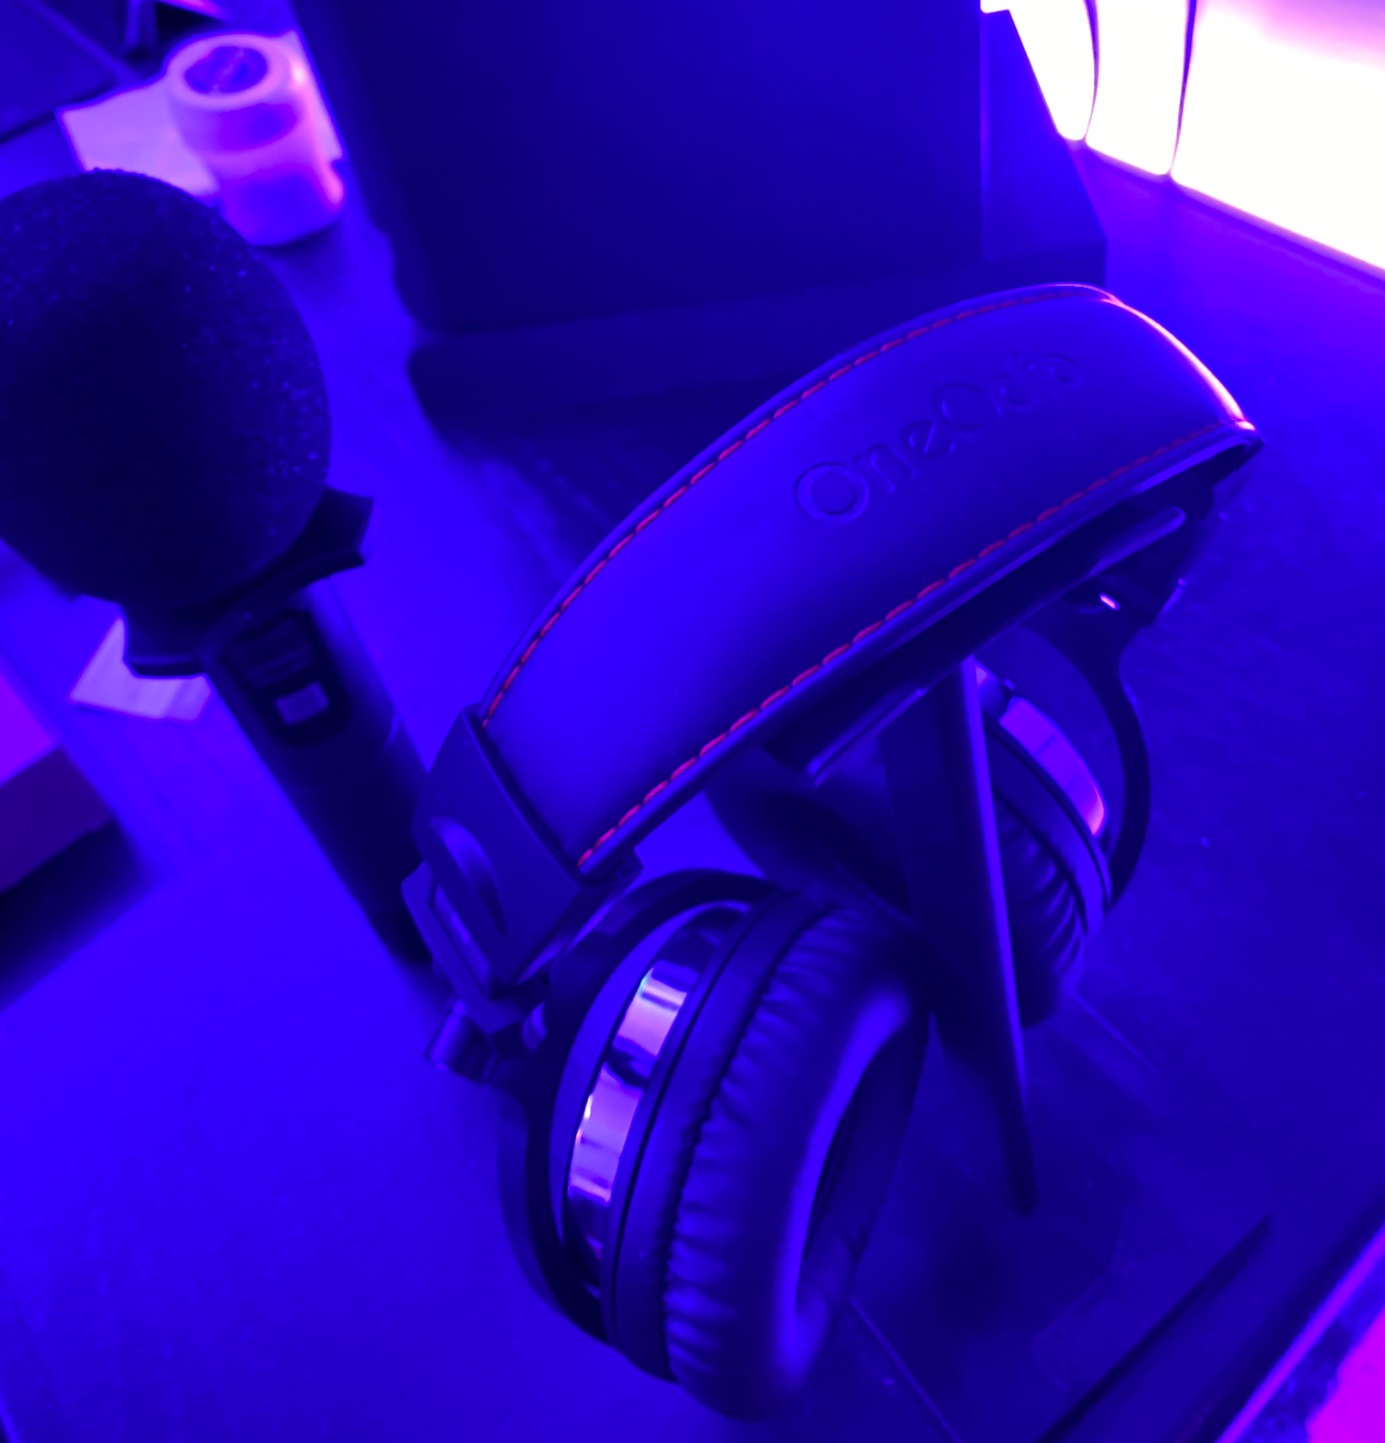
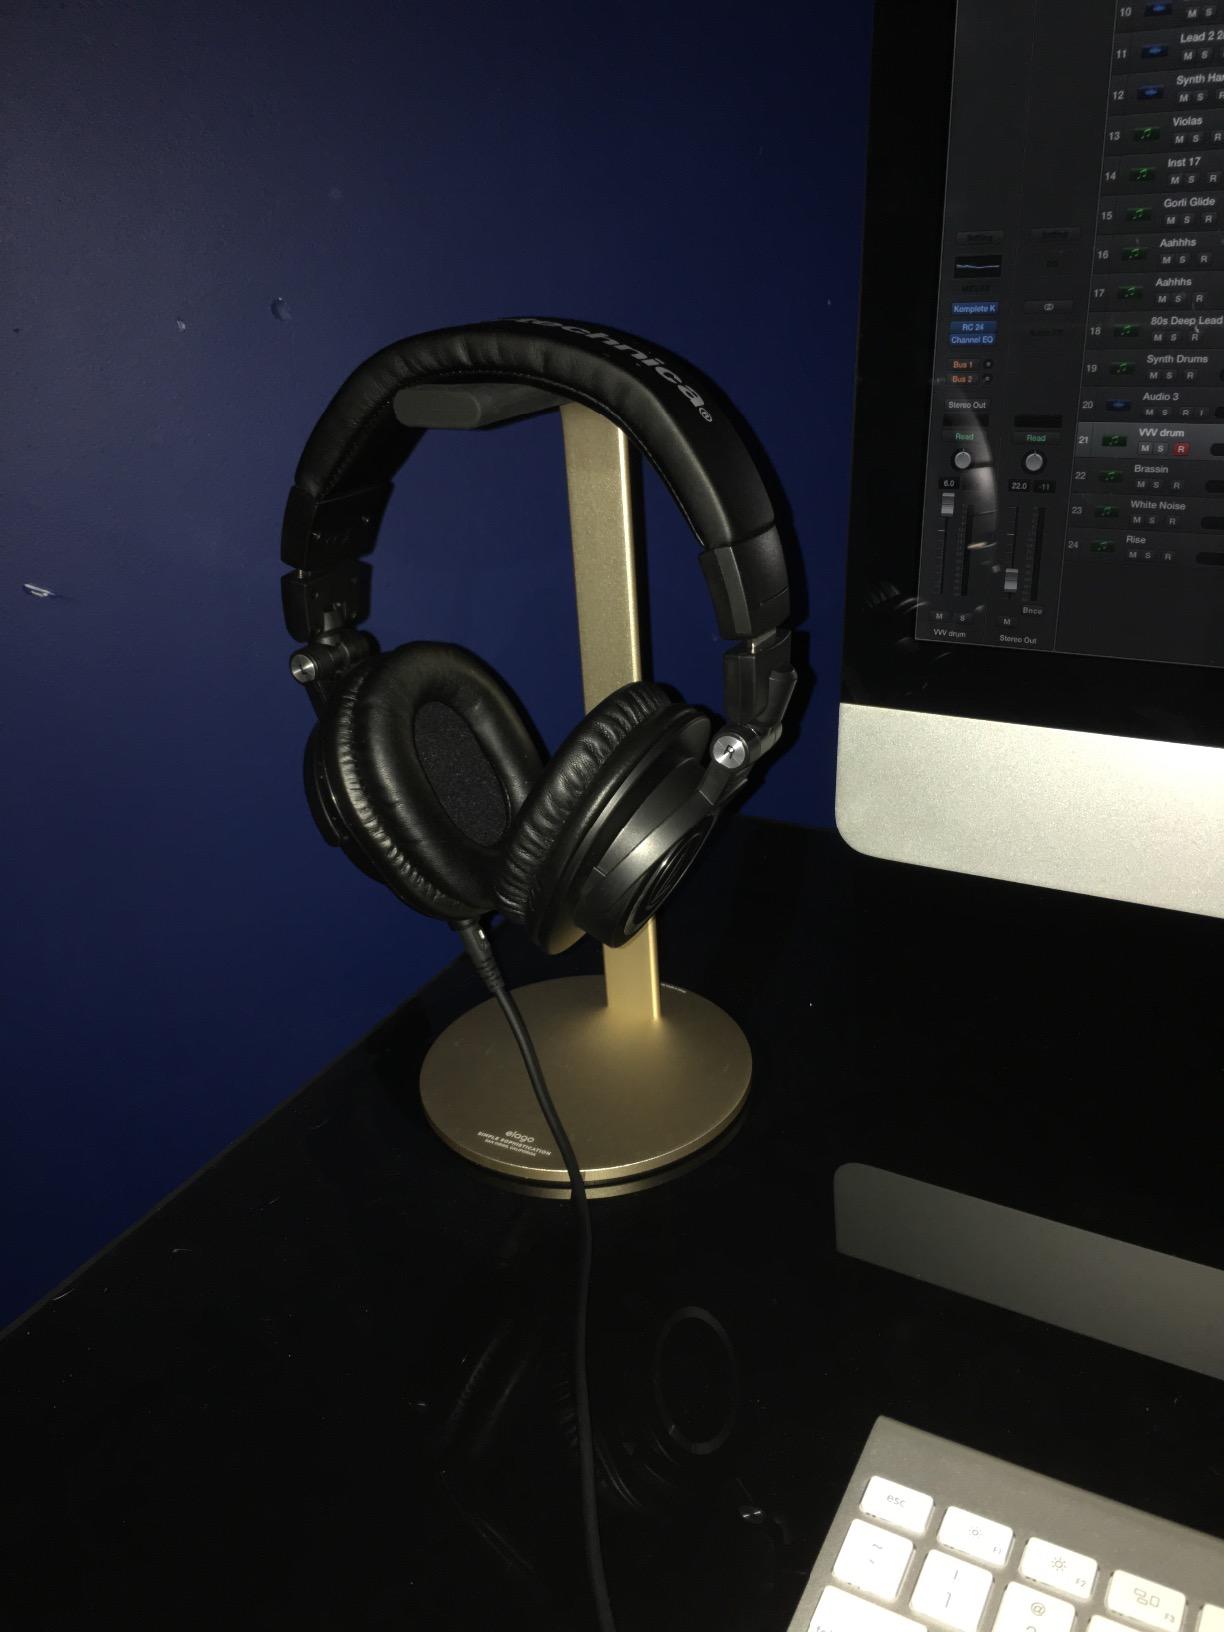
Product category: headphones
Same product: no